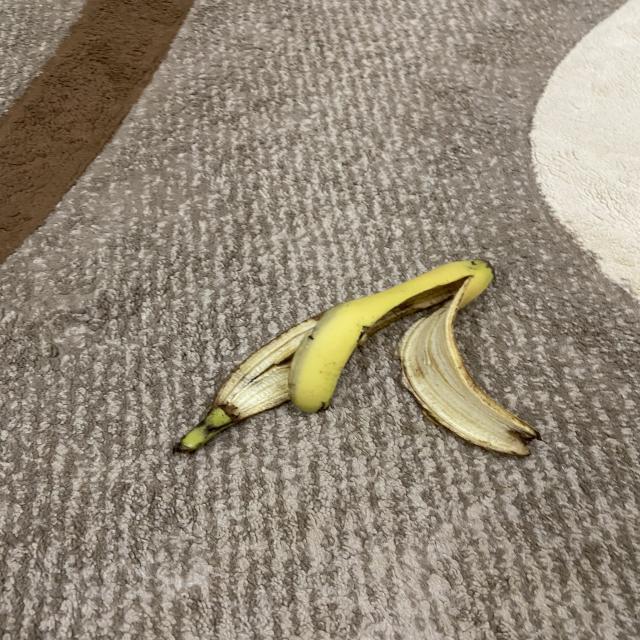
Label: bananas